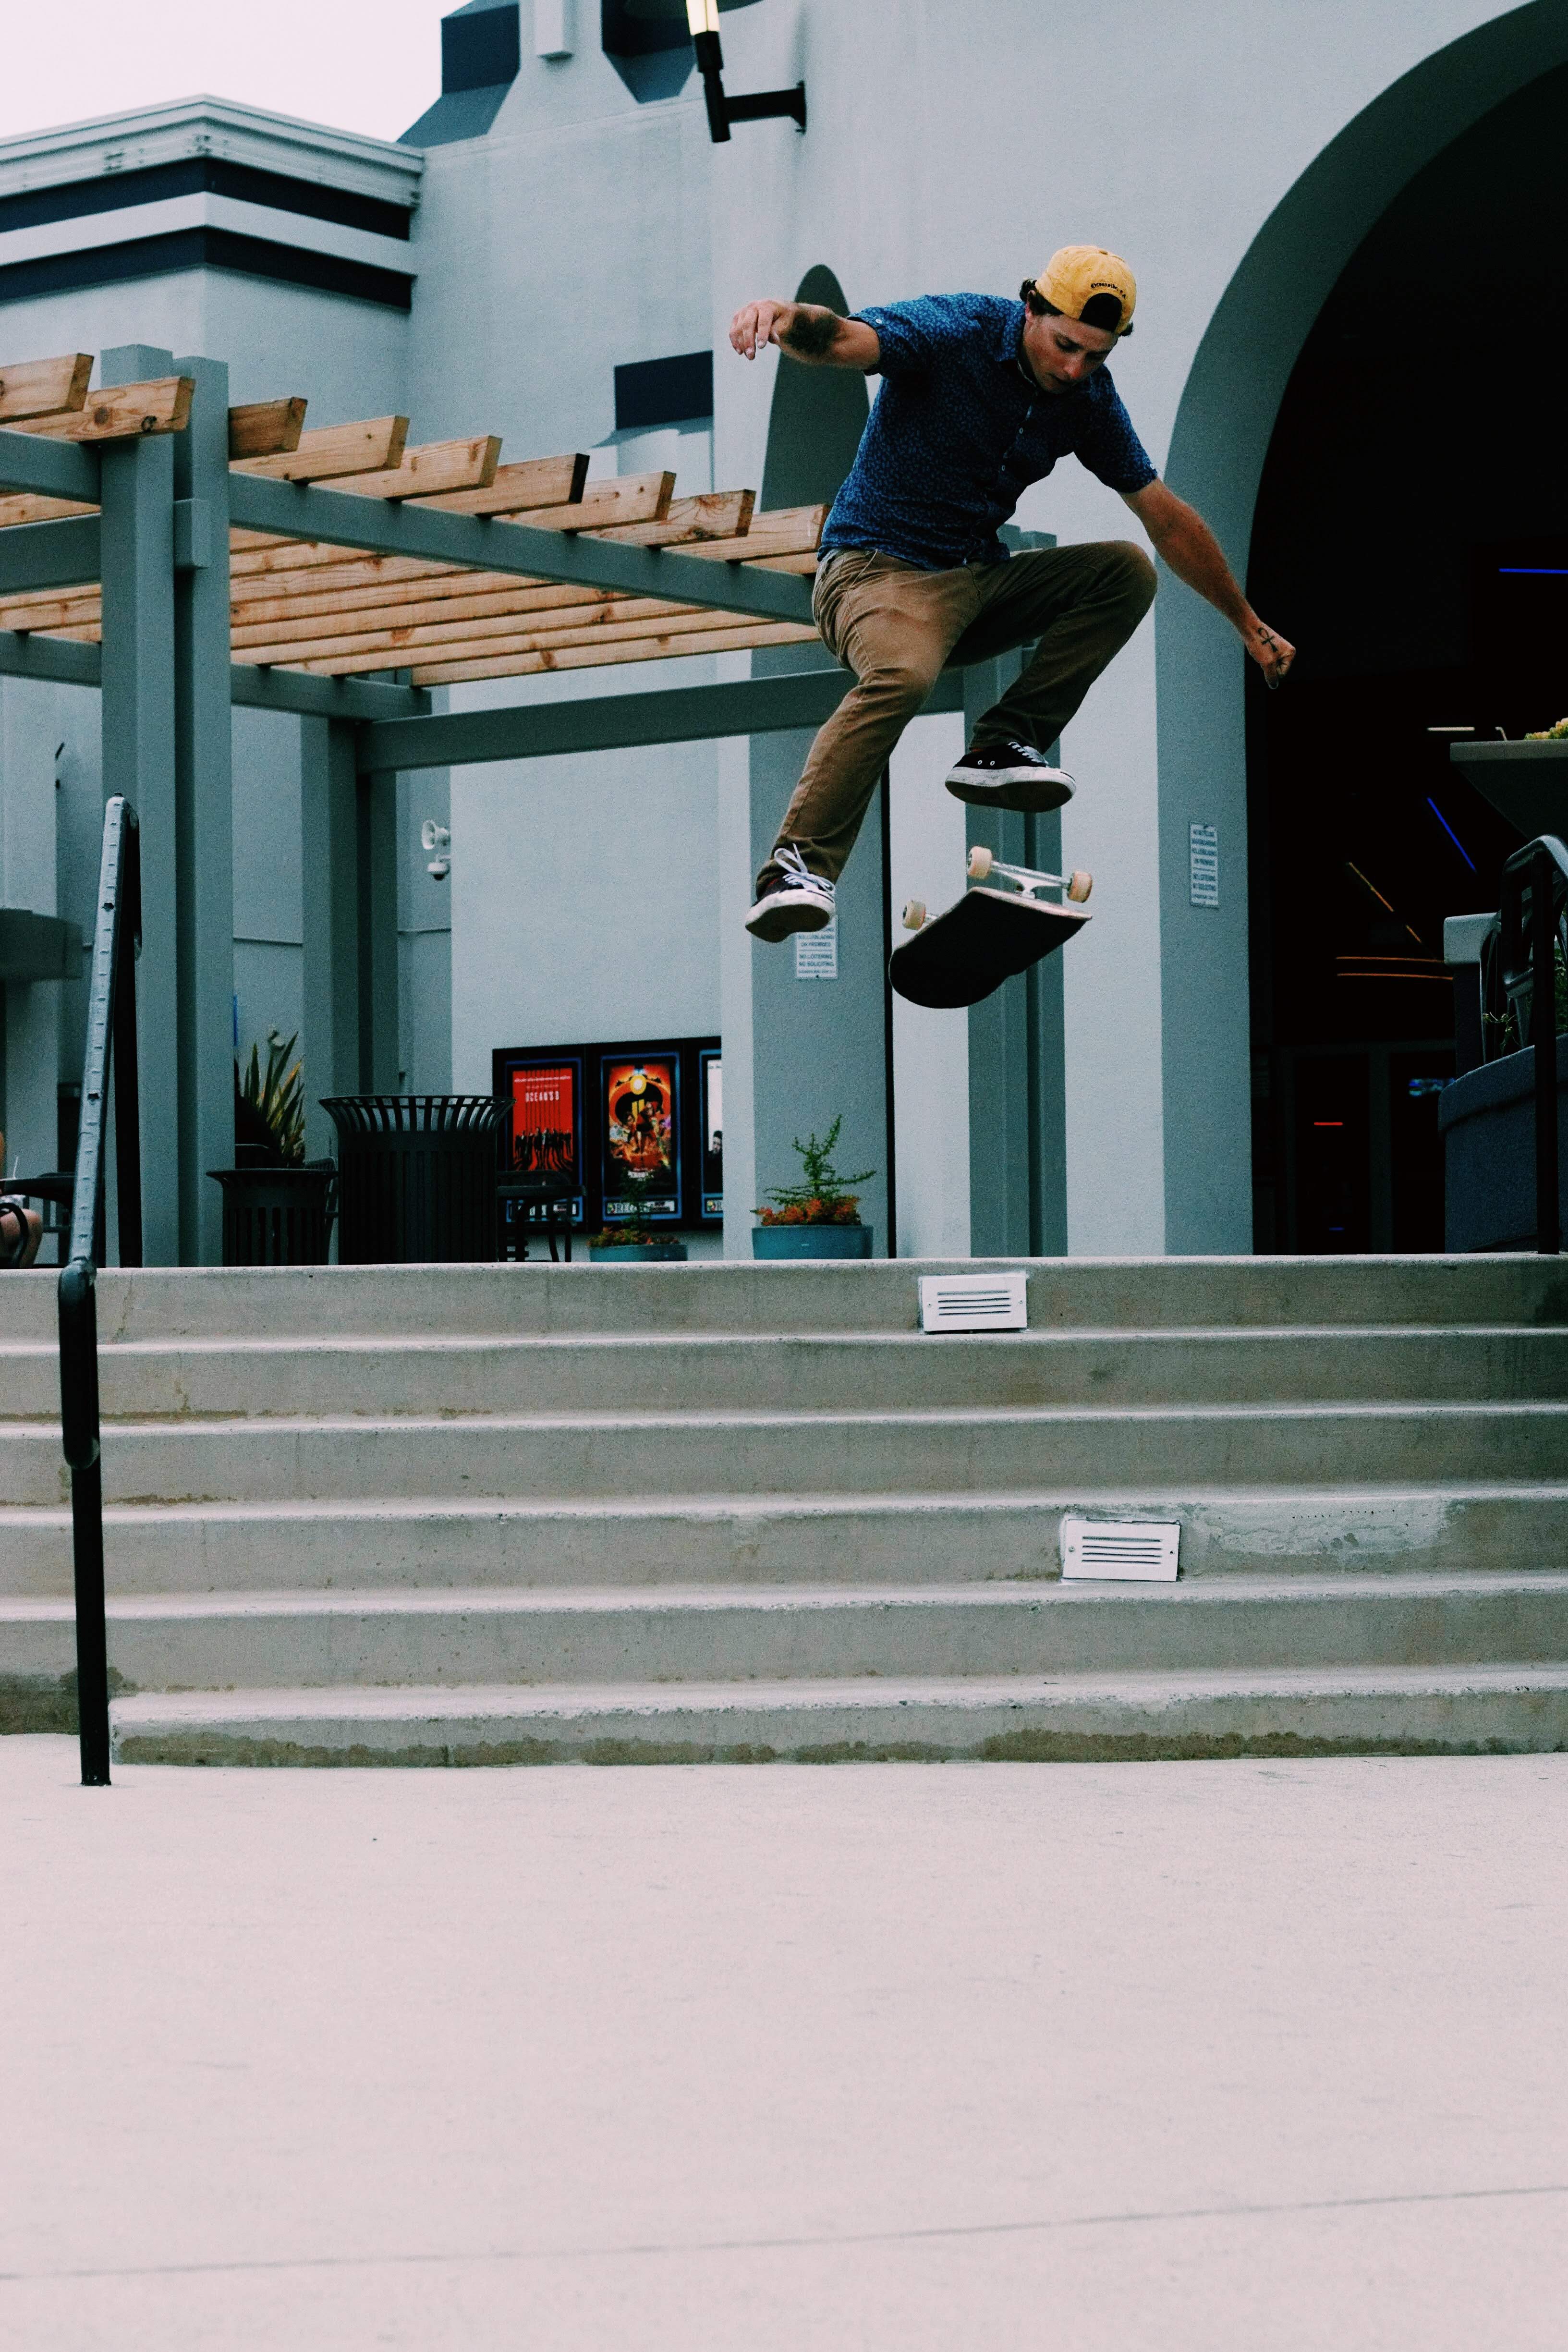
skateboarding, kickflip, skateboard, skateboarder, recreation, boardsport, individual sports, Skateboarding Equipment, Flip acrobatic, sports equipment, aggressive inline skating, rolling, sports, extreme sport, street stunts